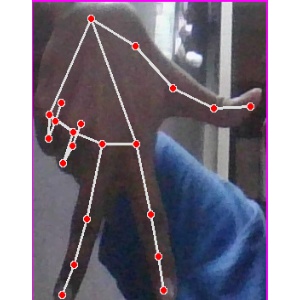
अक्षर: ग